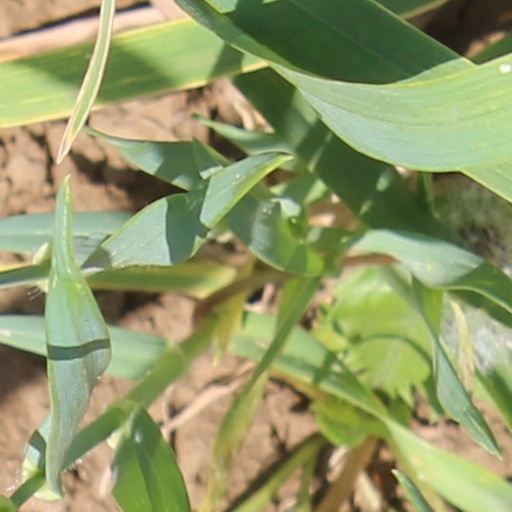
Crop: wheat